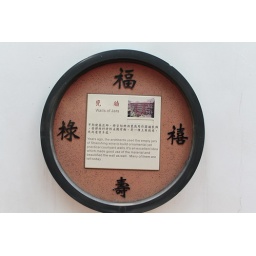
the wall built by water bottle